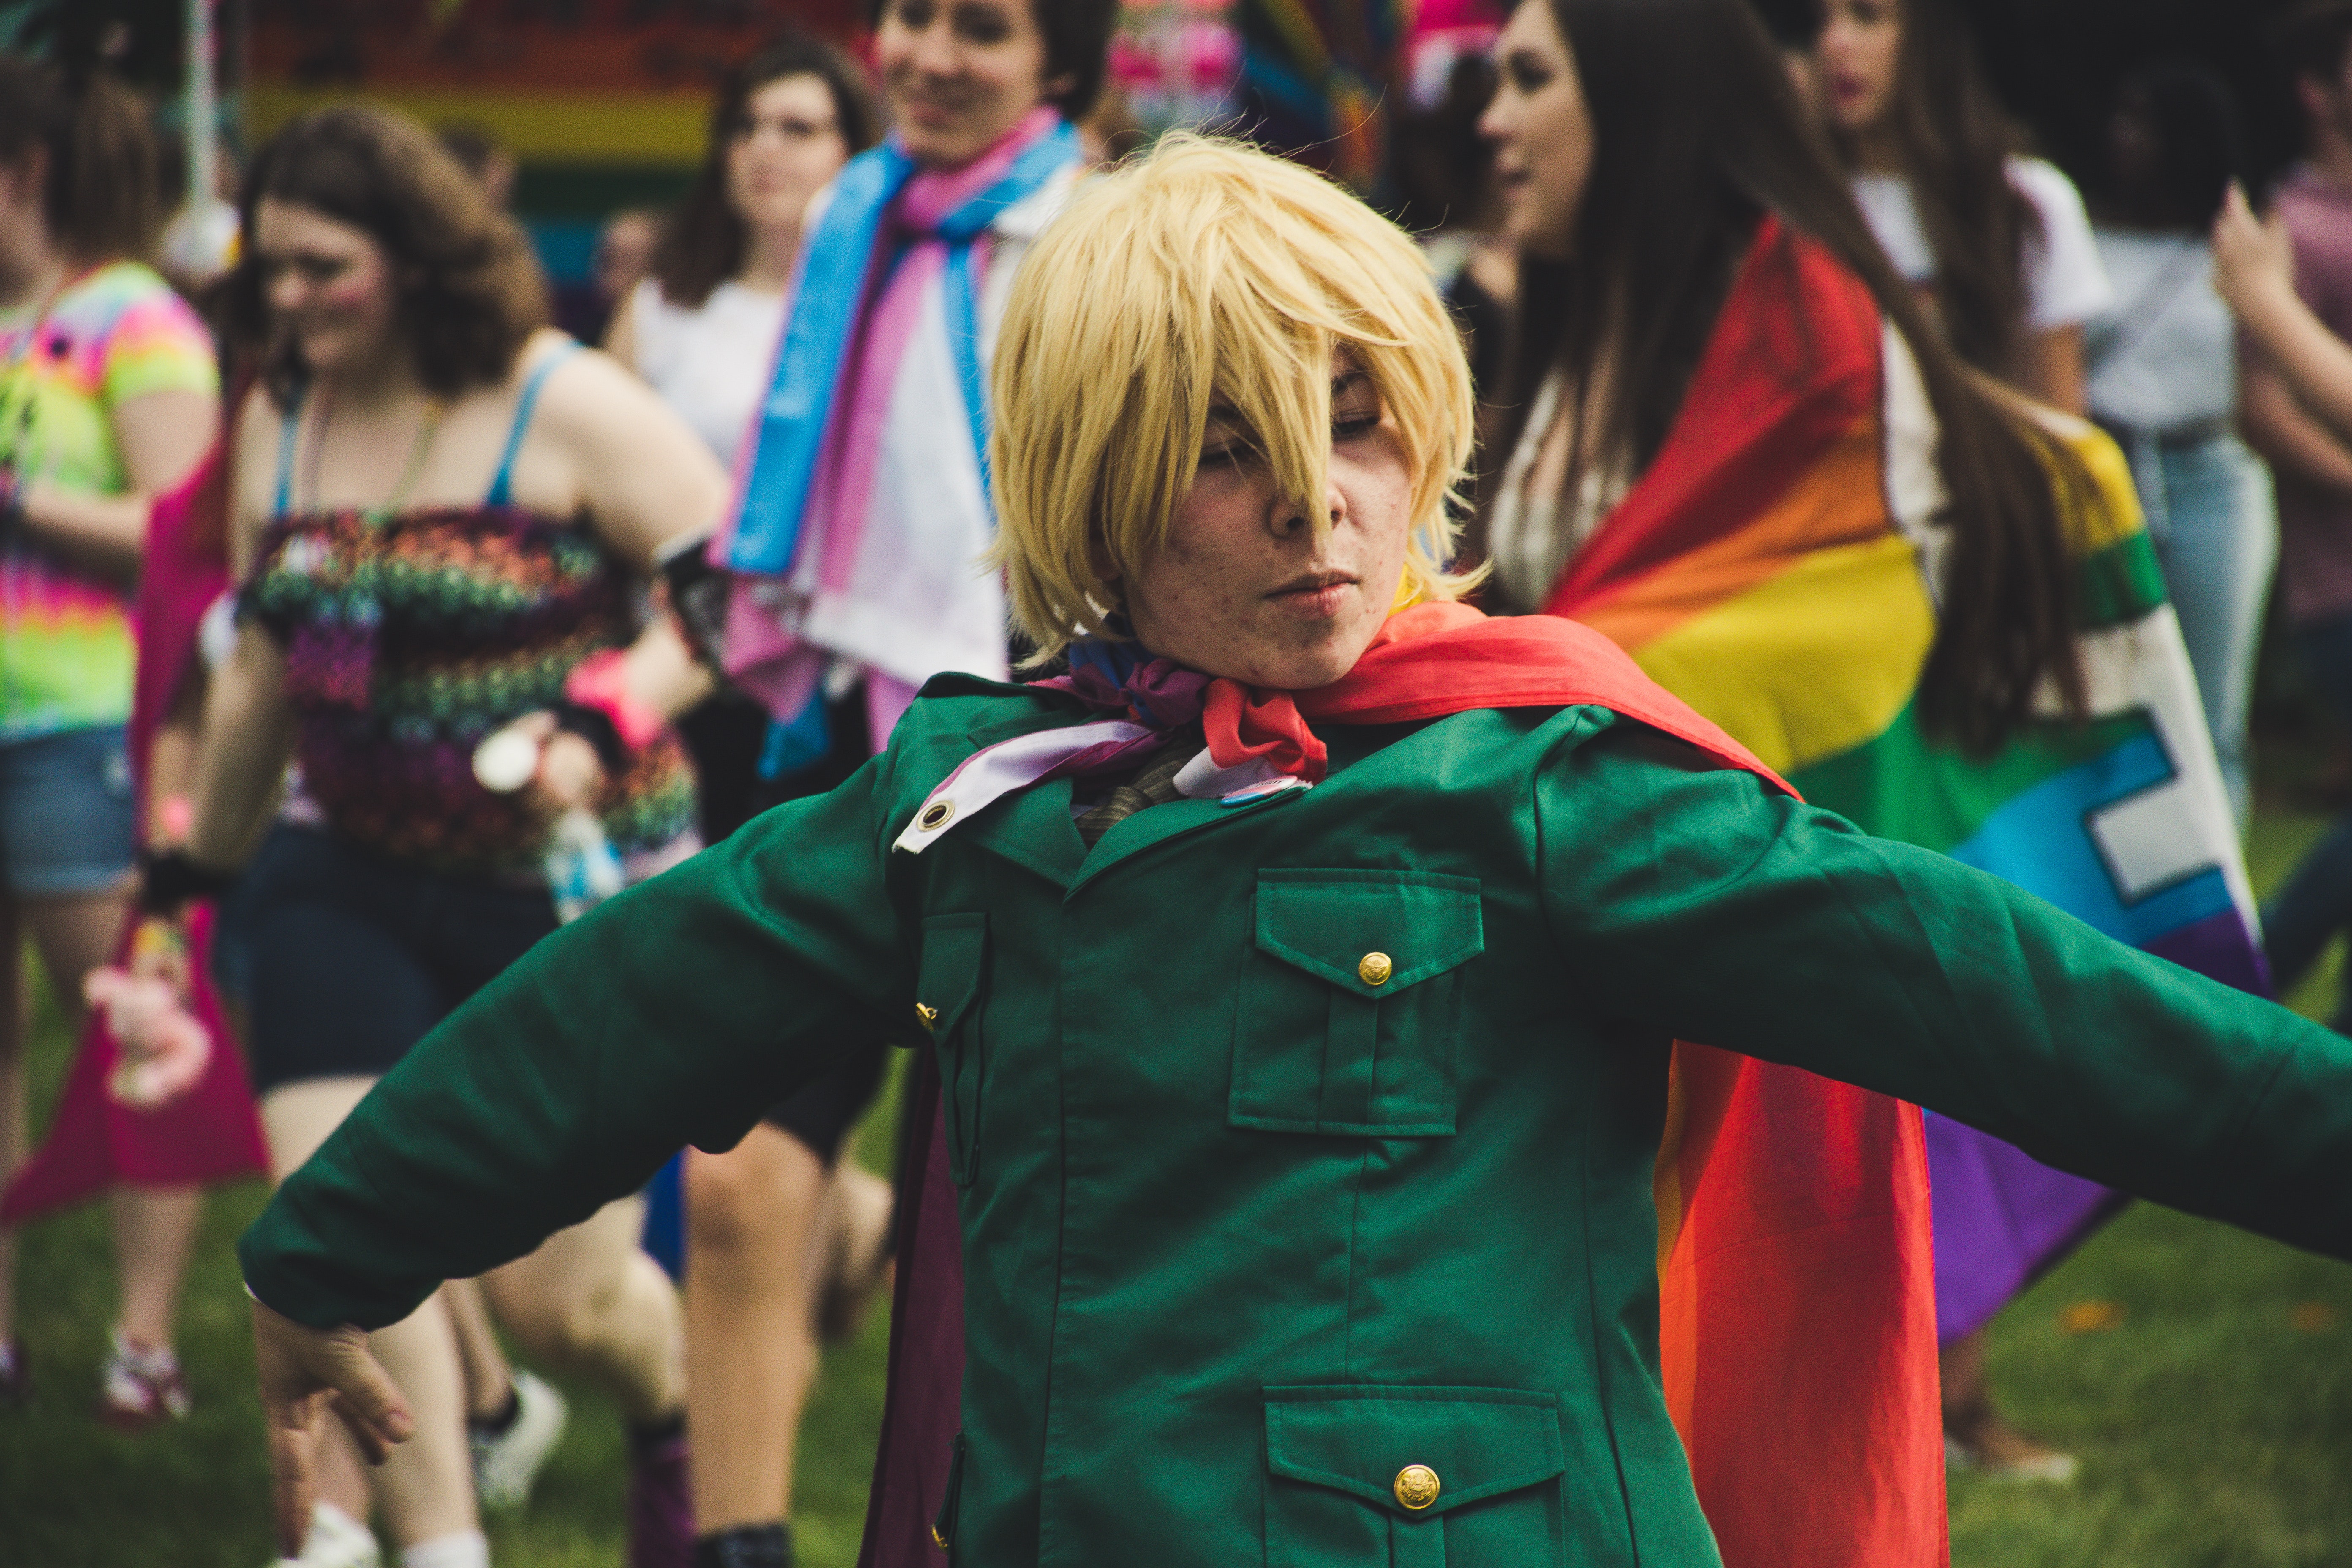
costume, cosplay, fun, fan convention, event, anime, photography, animation, hair coloring, fictional character, games